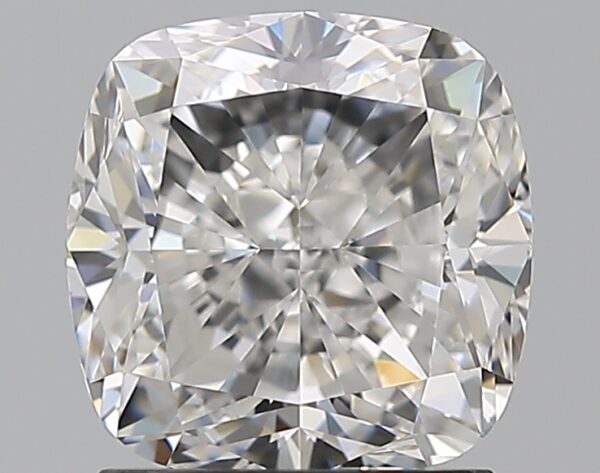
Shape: cushion
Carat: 2.01
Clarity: VVS1
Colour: D
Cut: EX
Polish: EX
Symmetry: EX
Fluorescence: ST
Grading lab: GIA
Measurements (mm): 6.97 x 6.89 x 4.78